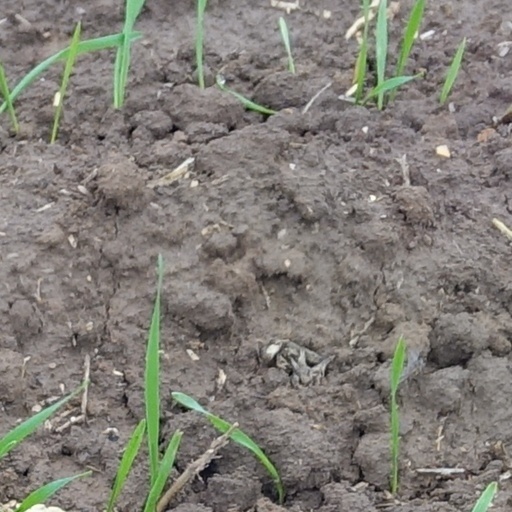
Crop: wheat